Margaret Philipse (1733–1752)

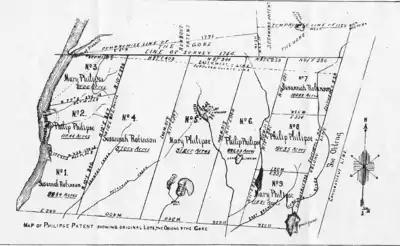
Map of the Philipse Patent showing the holdings of Philip, Susanna, and Mary Philipse

Margaret Philipse (also Margarita Philipse, baptized Feb. 4, 1733, died 1752) was the daughter of Frederick Philipse II, 2nd Lord of Philipsburg Manor of Westchester County, New York.